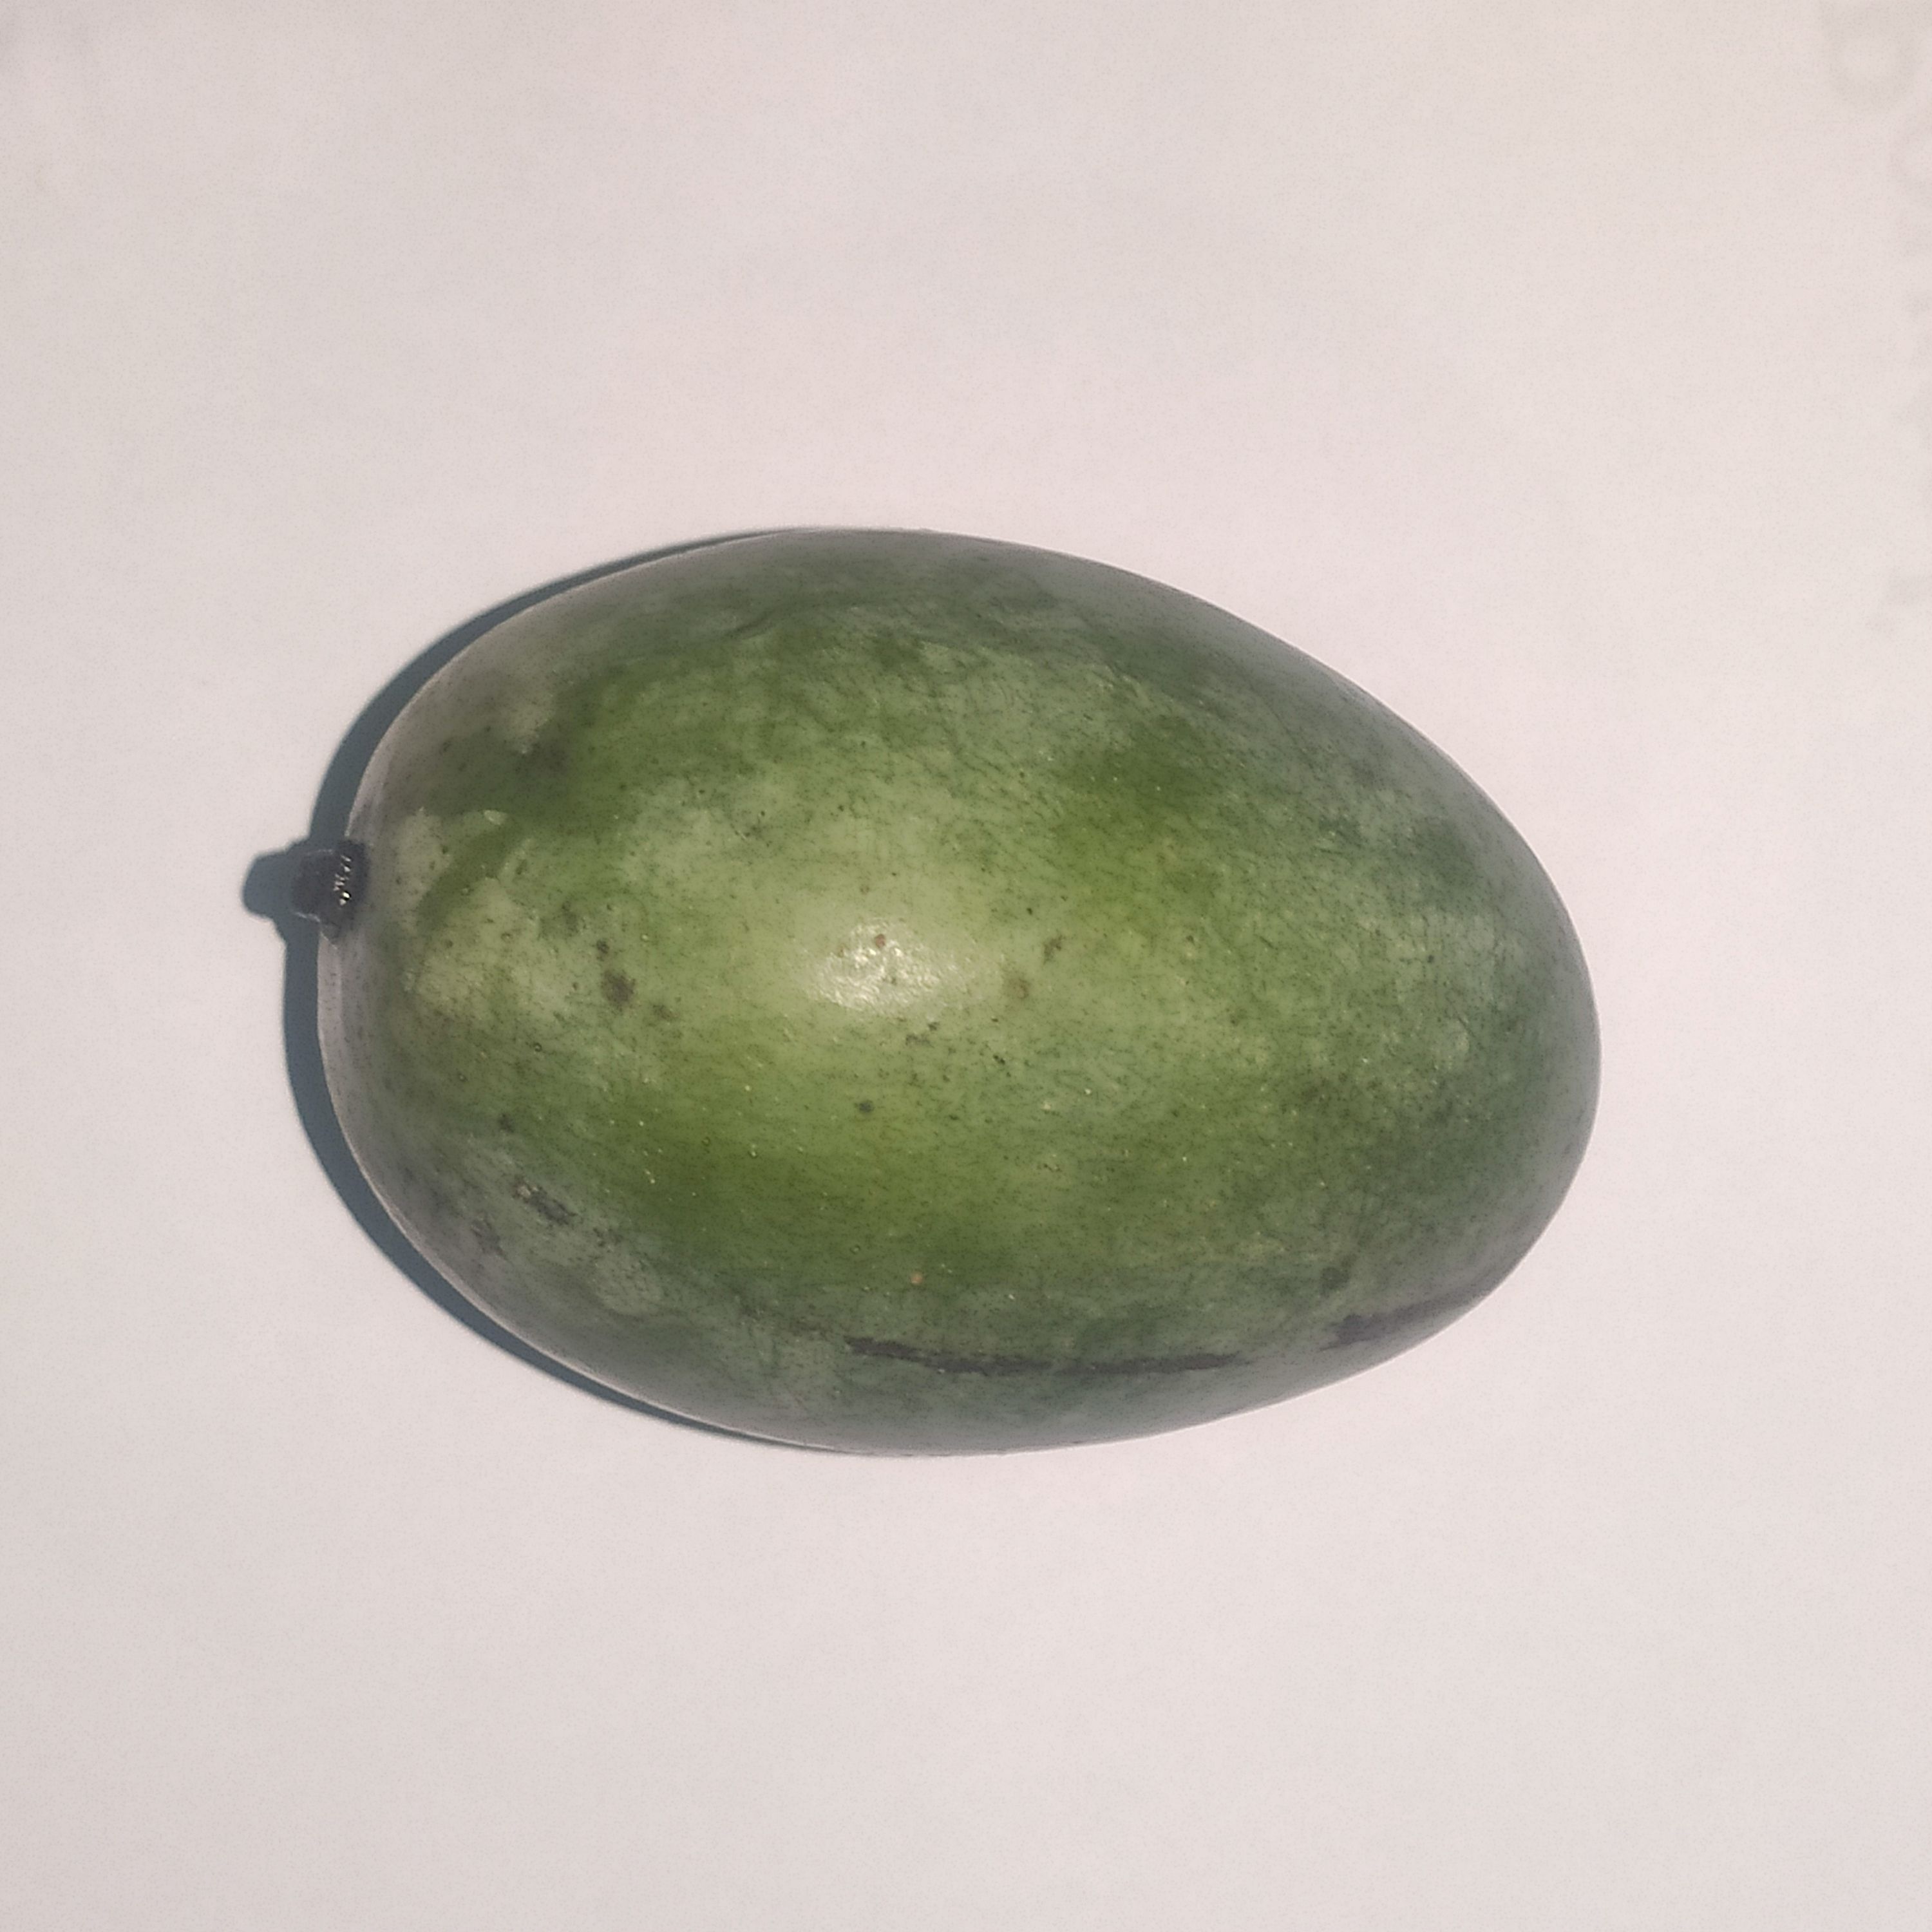
Fruit: mango
Grade: 1st-grade